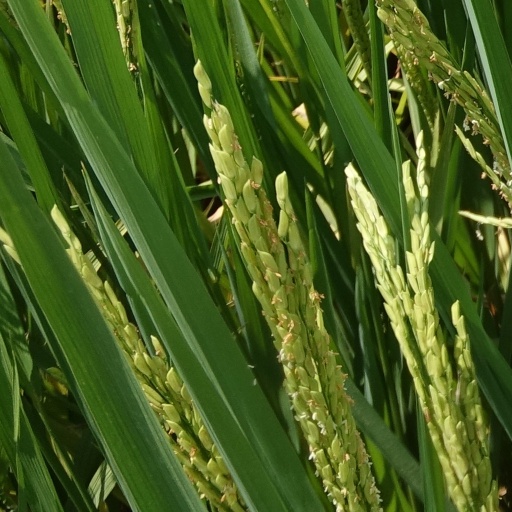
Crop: rice